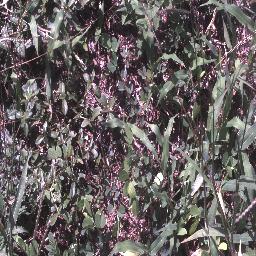
Label: negative